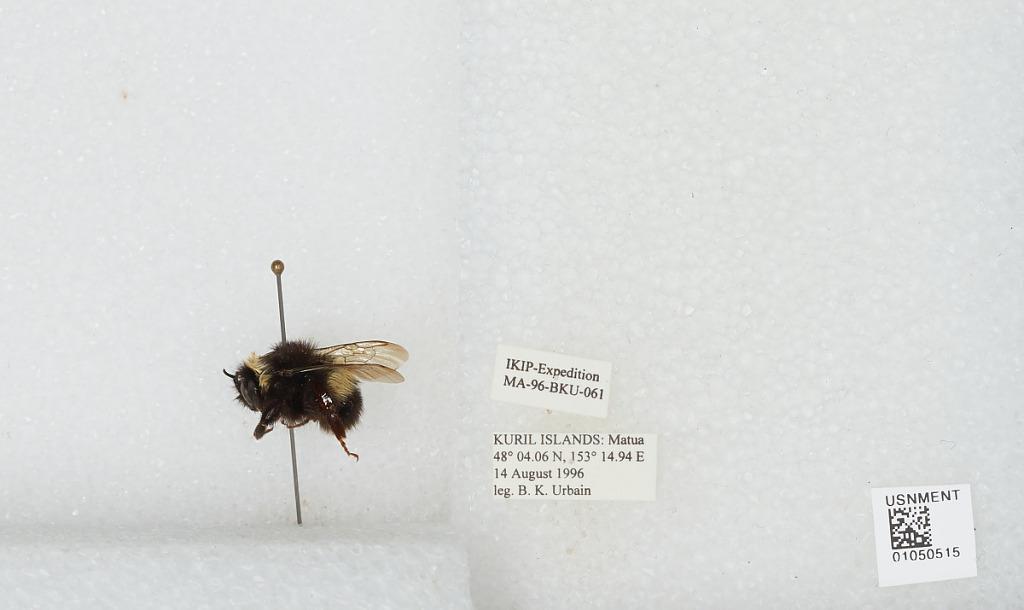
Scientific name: Bombus sp.
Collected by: B. Urbain
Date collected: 1996-8-14
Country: Russia
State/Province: Sakhalin
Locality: Kuril Islands, Matua Island
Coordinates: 48.0678, 153.249